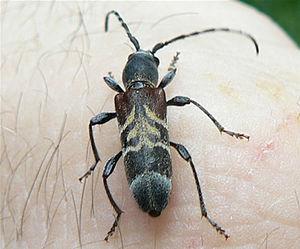
Anaglyptus est un genre d'insectes coléoptères de la famille des Cerambycidae.
Anaglyptus mysticus est une espèce d'insectes coléoptères de la famille des Cerambycidae.